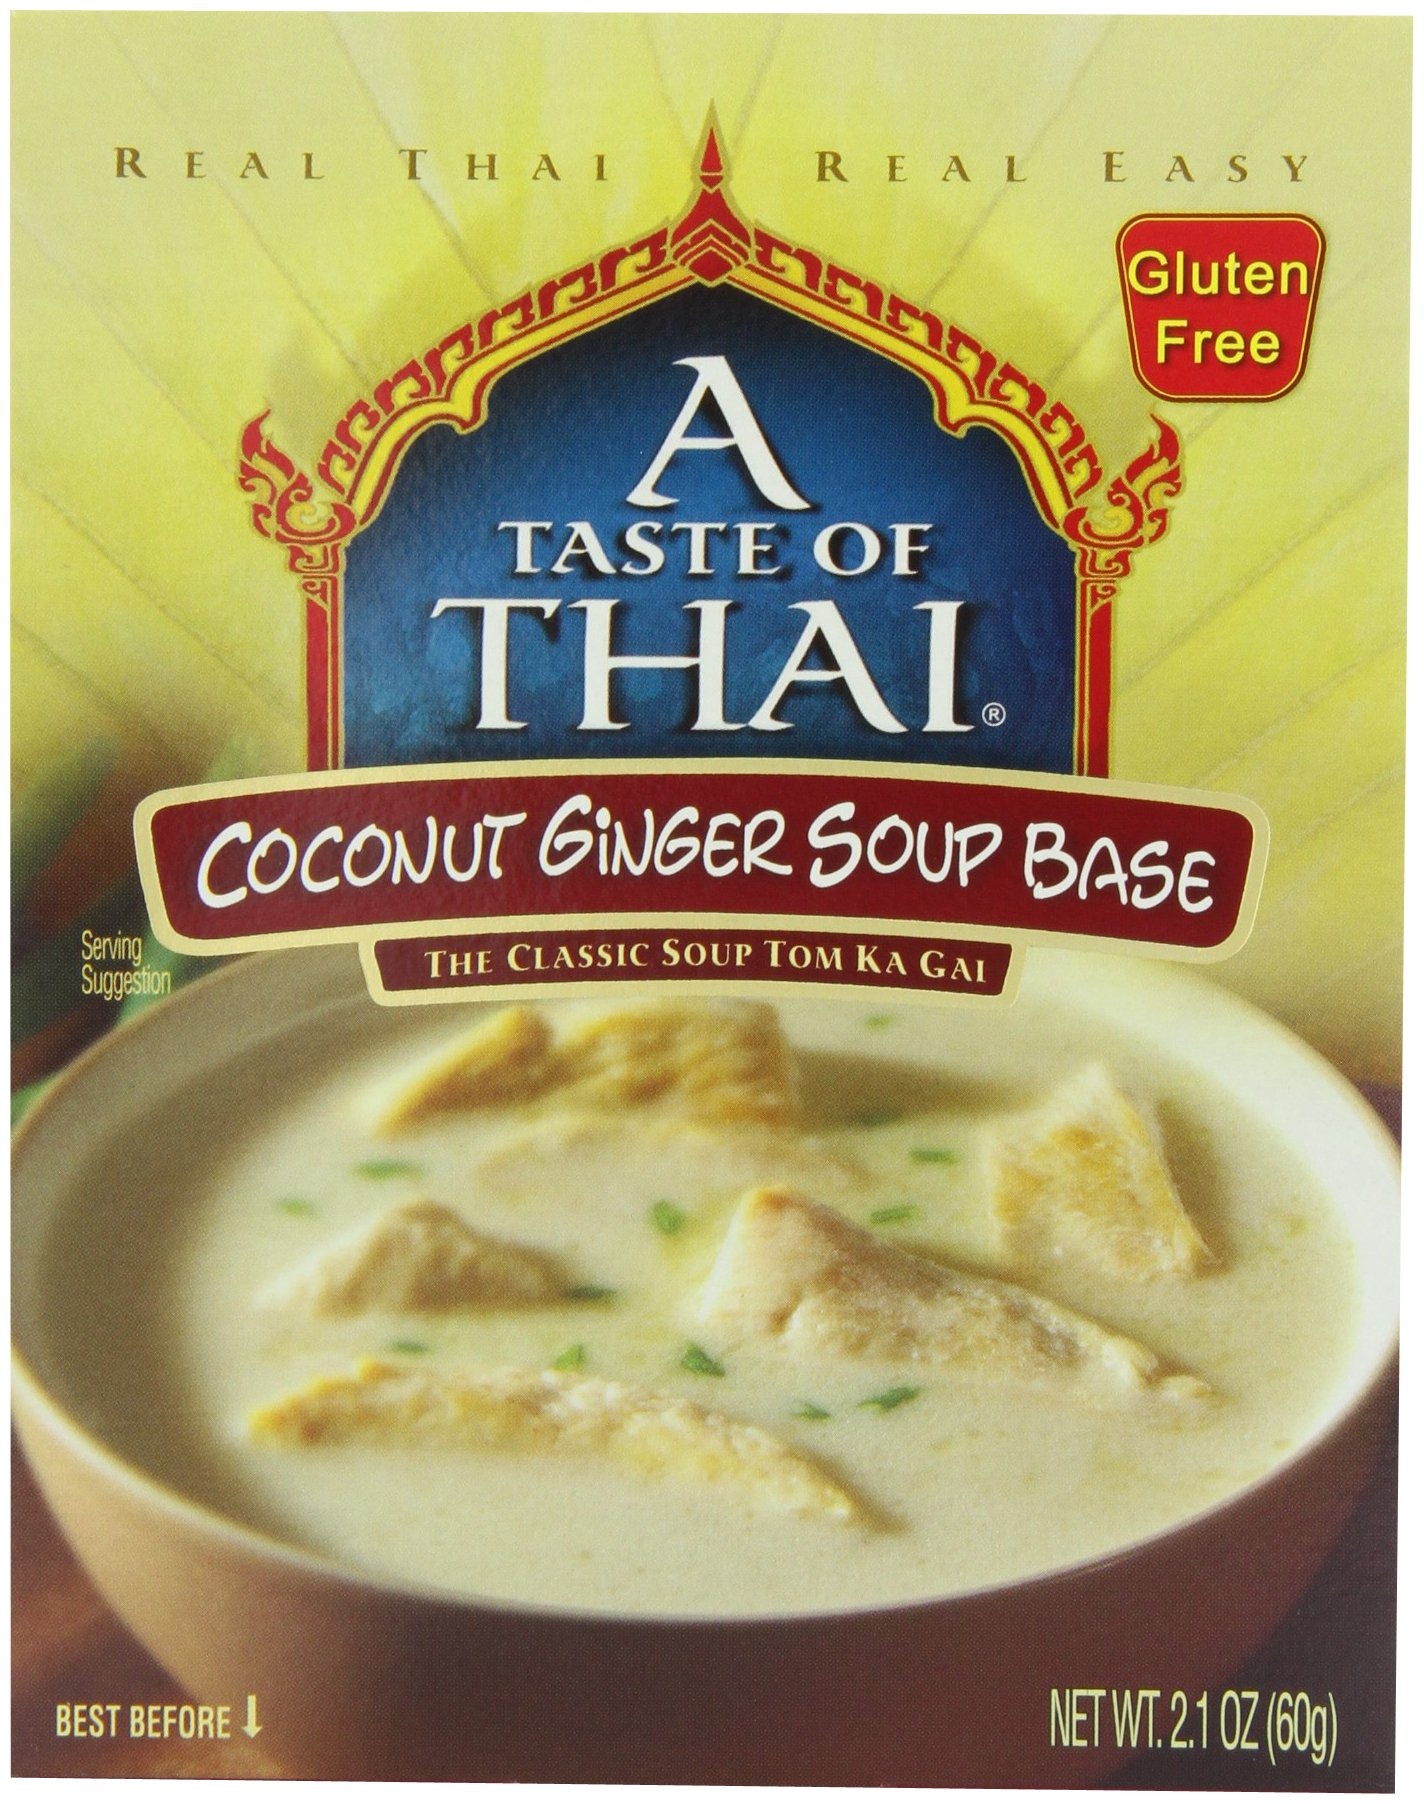
Item Name: A Taste of Thai Green Curry Paste, 35 Ounce -- 3 per case.
Value: 105.0
Unit: Fl Oz

Price: 61.59